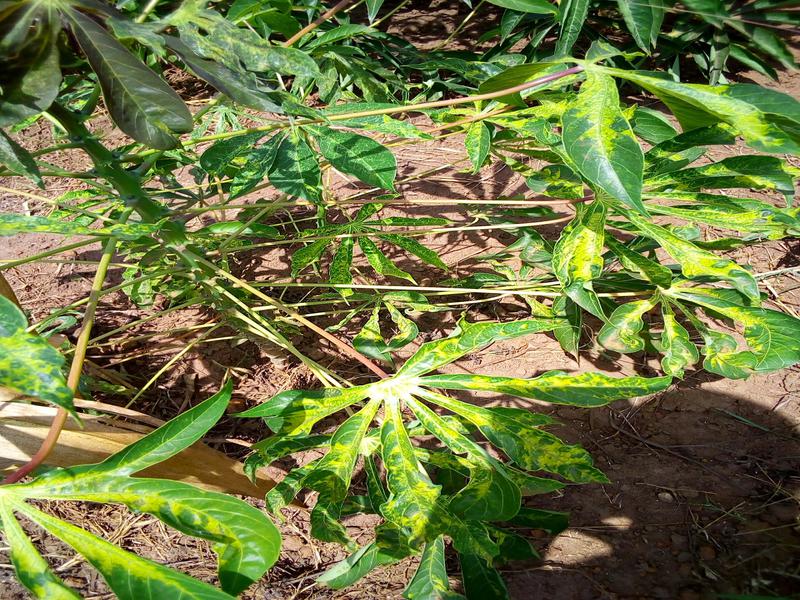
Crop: cassava
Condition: mosaic_disease